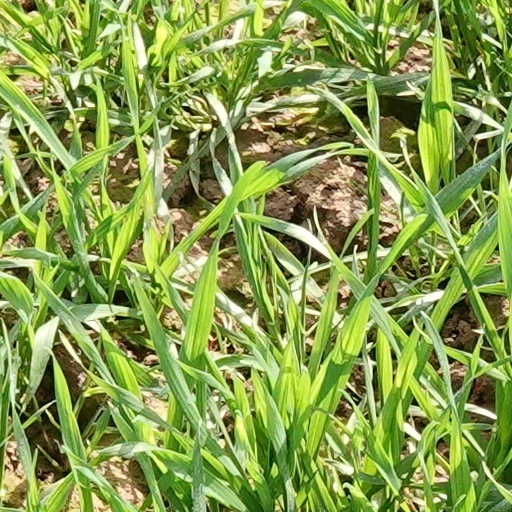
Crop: wheat